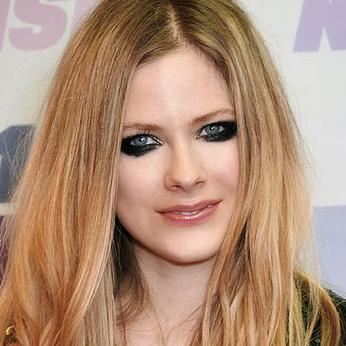
Age: 28